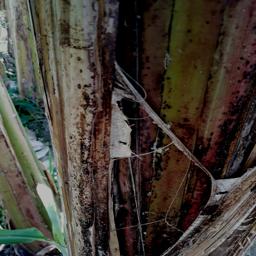
Label: PSEUDOSTEM WEEVIL